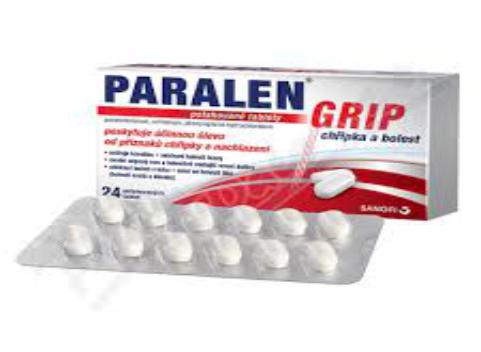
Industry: Medical